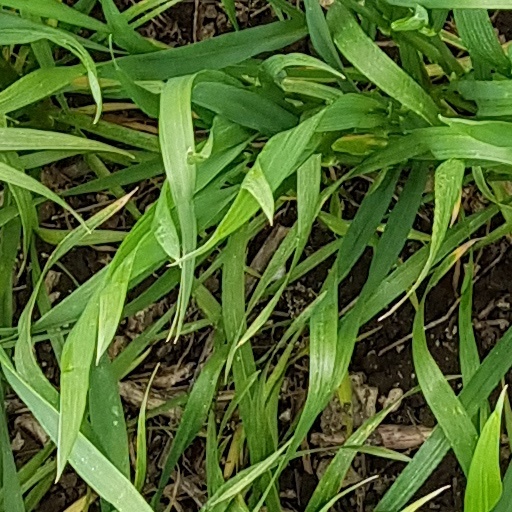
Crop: wheat